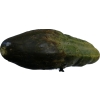
Label: cucumber